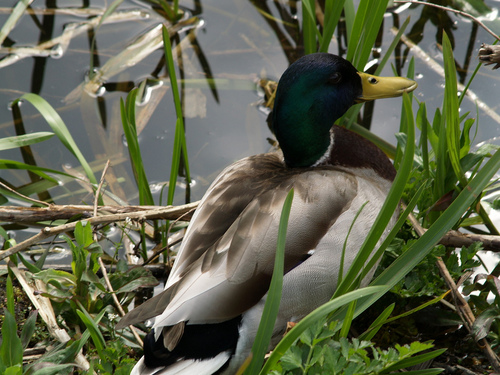
grey wings and belly with a green head and long yellow beak.
the bird has a green crown and a large yellow bill.
a colorful large bird with a black crown, green nape, white throat, brown breast, and with brown, grey and white secondaries and coverts.
a bird with a green head to a black back and white on top black wings.
green headed bird with gray secondaries and belly and a black rump.
this bird has a yellow bill, gray wingbars, and a black crown.
this bird has wings that are brown and has a yellow bill
this bird has brown and grey primaries, a black crown, and an orange beak.
this bird has a puffy large fluffy white breast and a long yellow billa large bird with a black and white body, a long neck, a large colorful head, and a wide yellow beak.
Species: Mallard